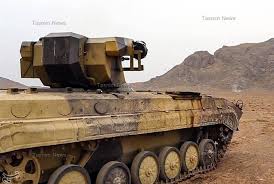
Label: BMP